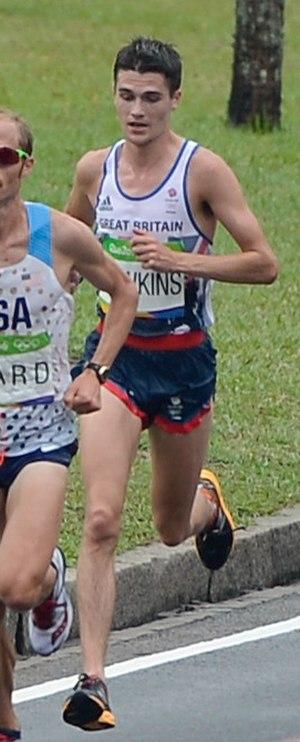
Callum Hawkins, né le 22 juin 1992 à Elderslie, est un athlète britannique spécialiste des courses de fond et de demi-fond.